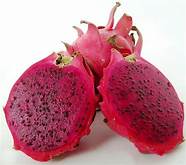
Label: Dragonfruit